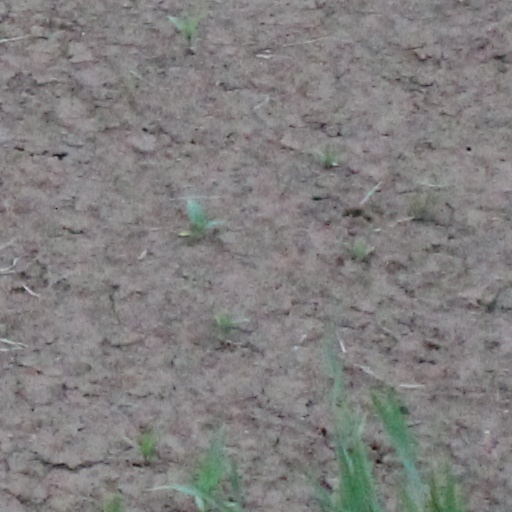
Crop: wheat